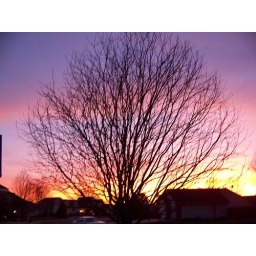
A tree sillouette against a bluish purple sunset with a hint of yellow at the bottom.